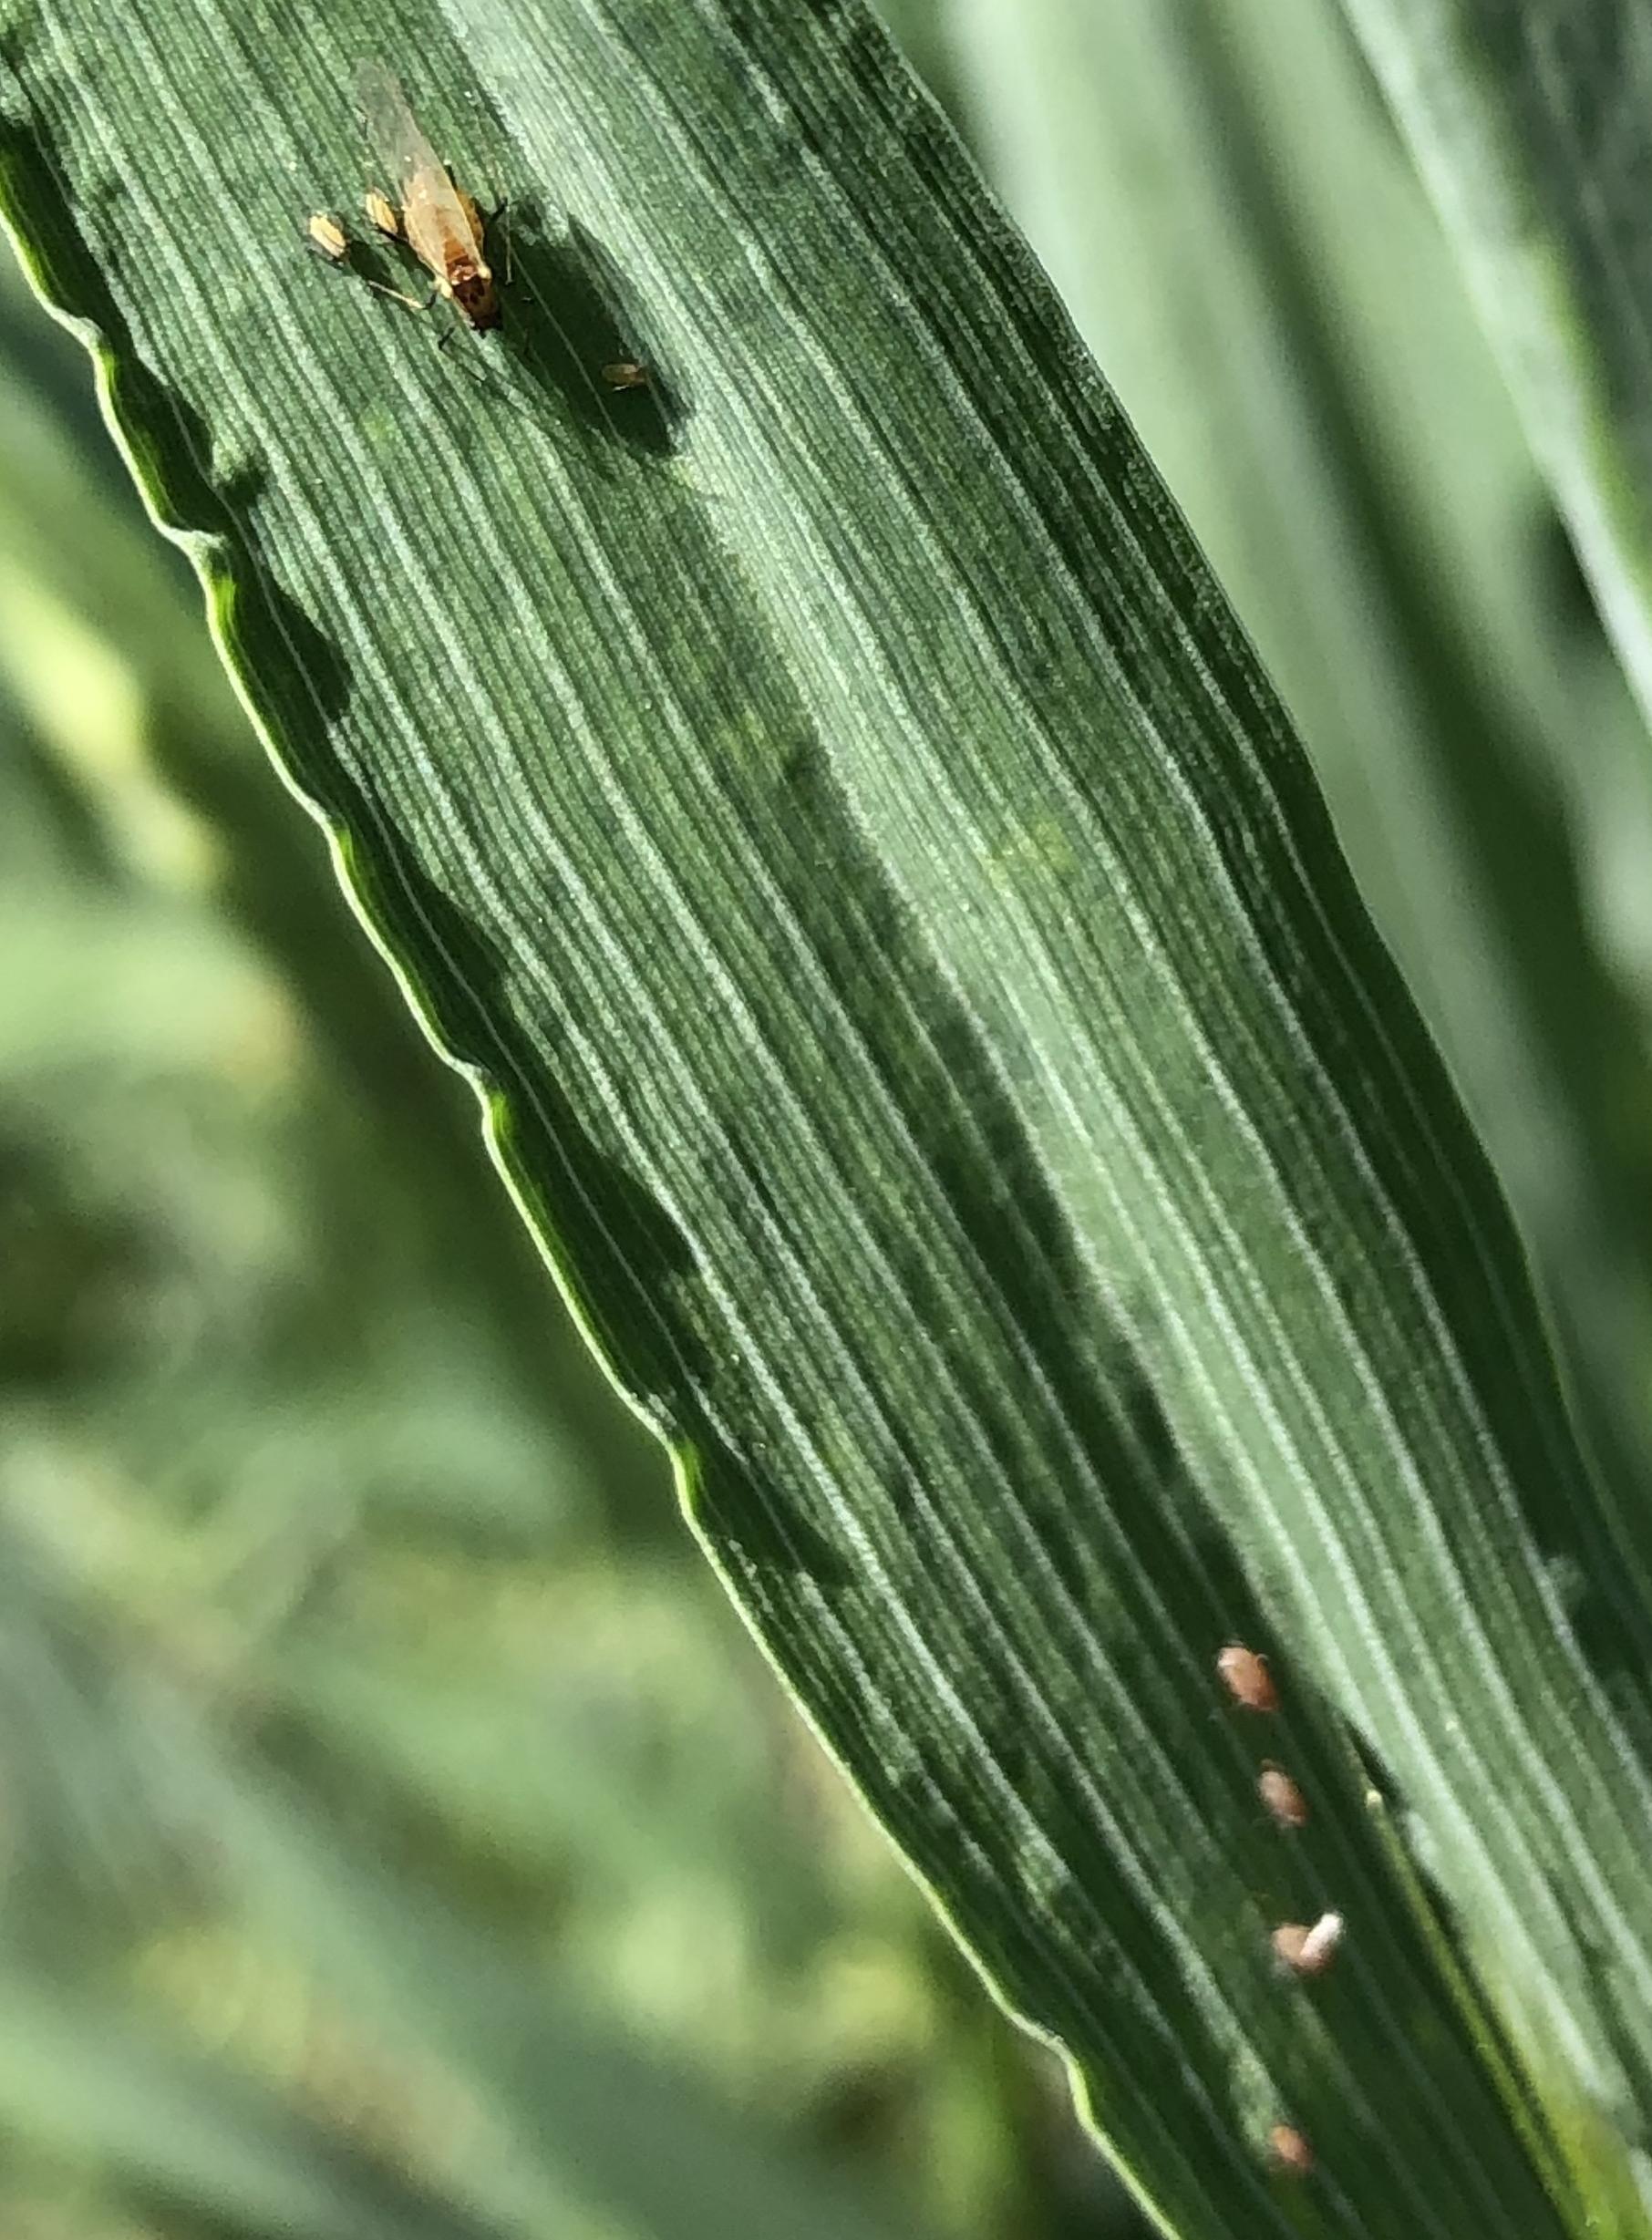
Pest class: english_grain_aphid